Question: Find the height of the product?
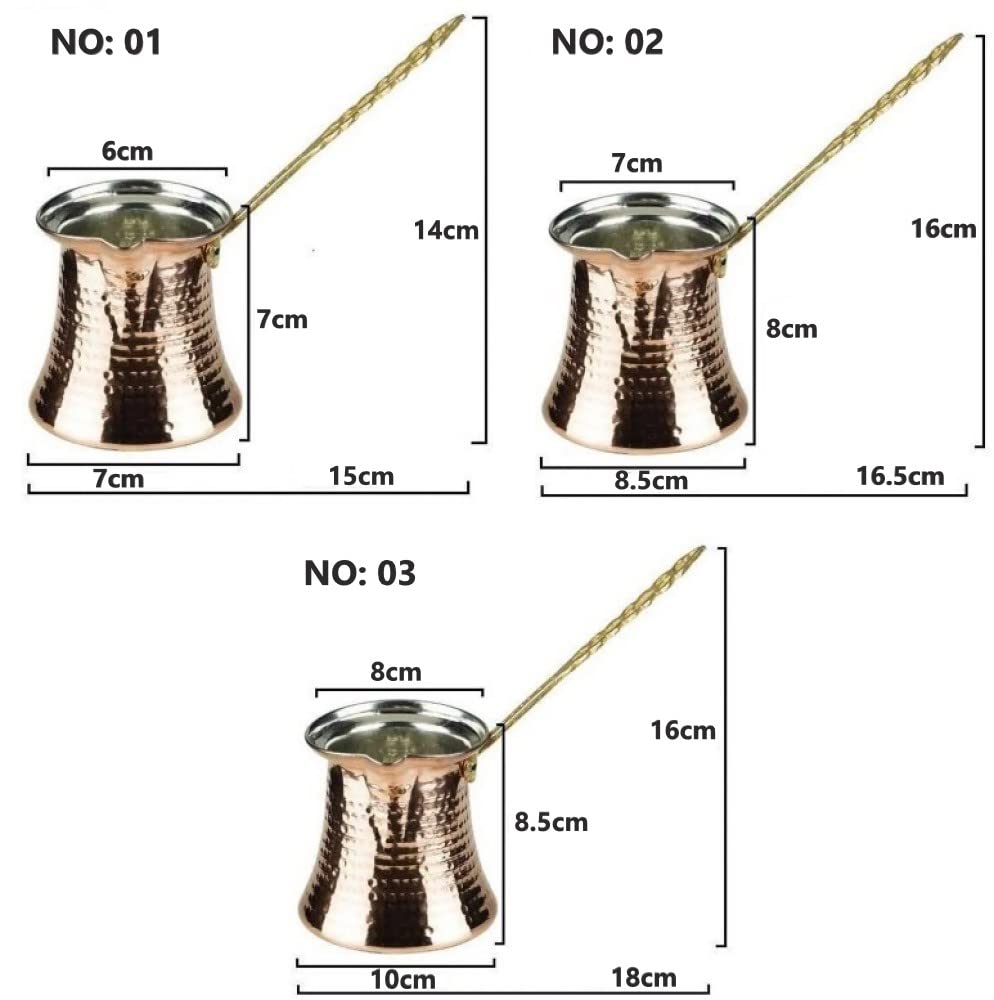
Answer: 14.0 centimetre